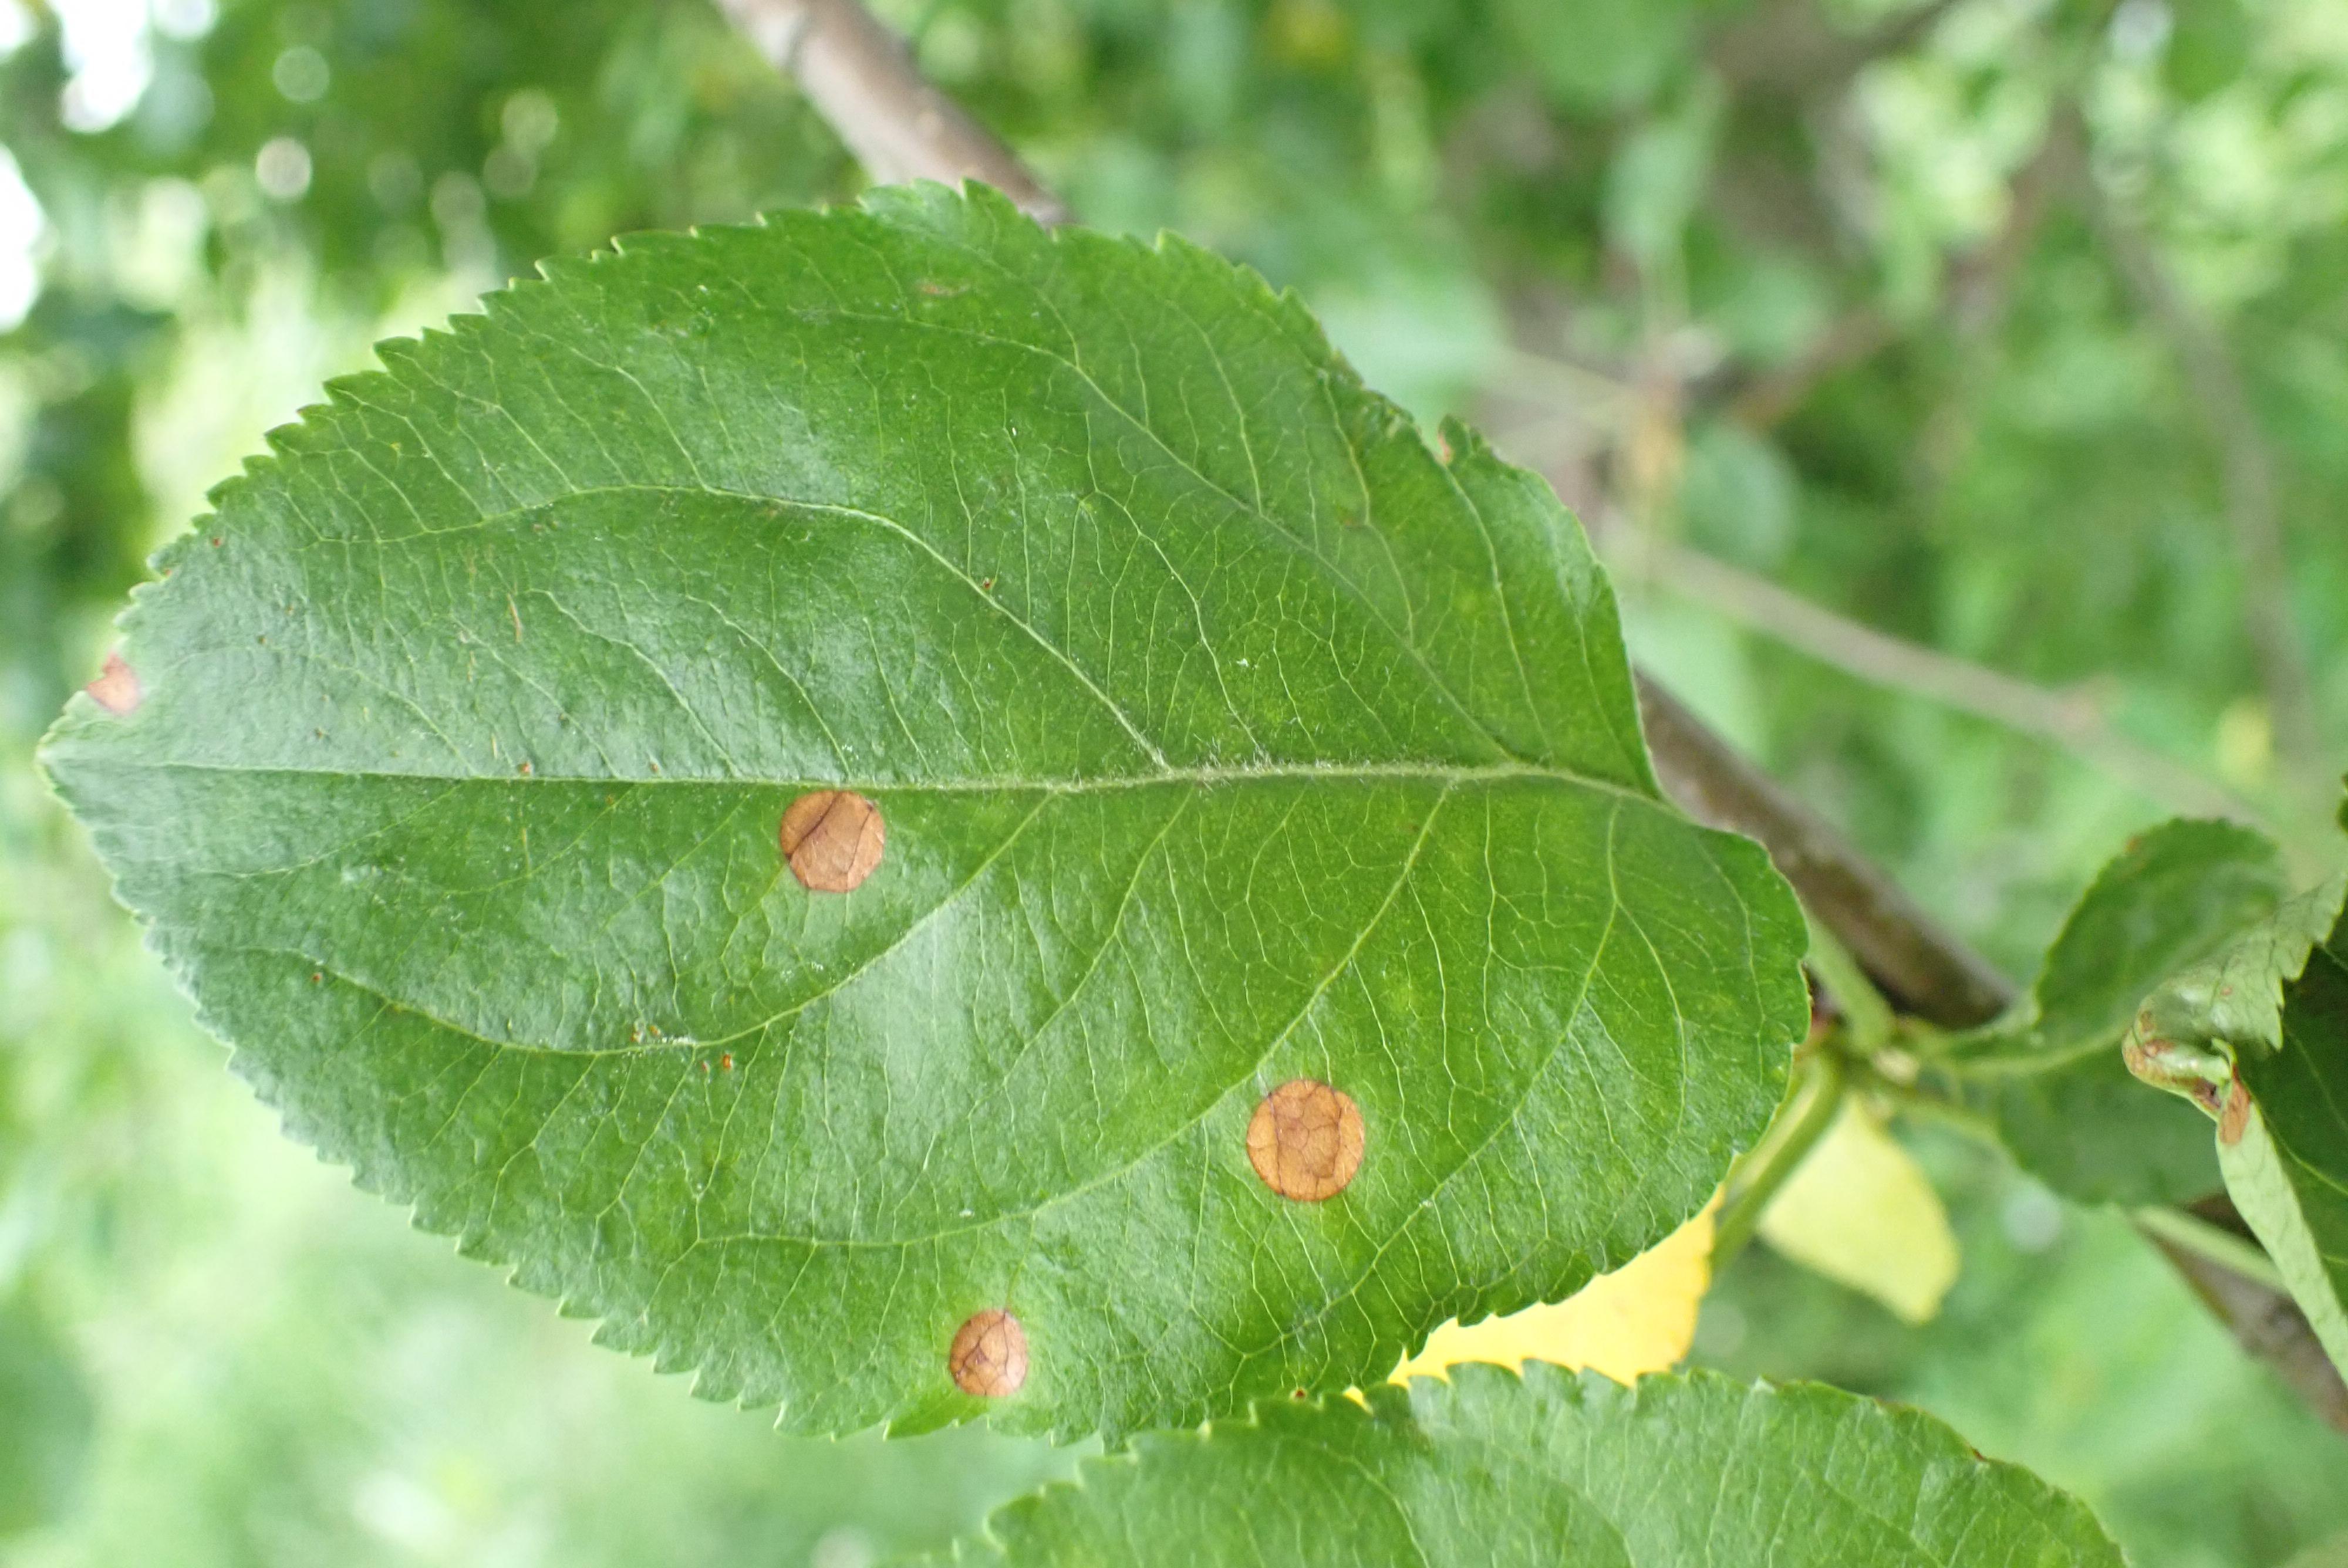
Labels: frog_eye_leaf_spot